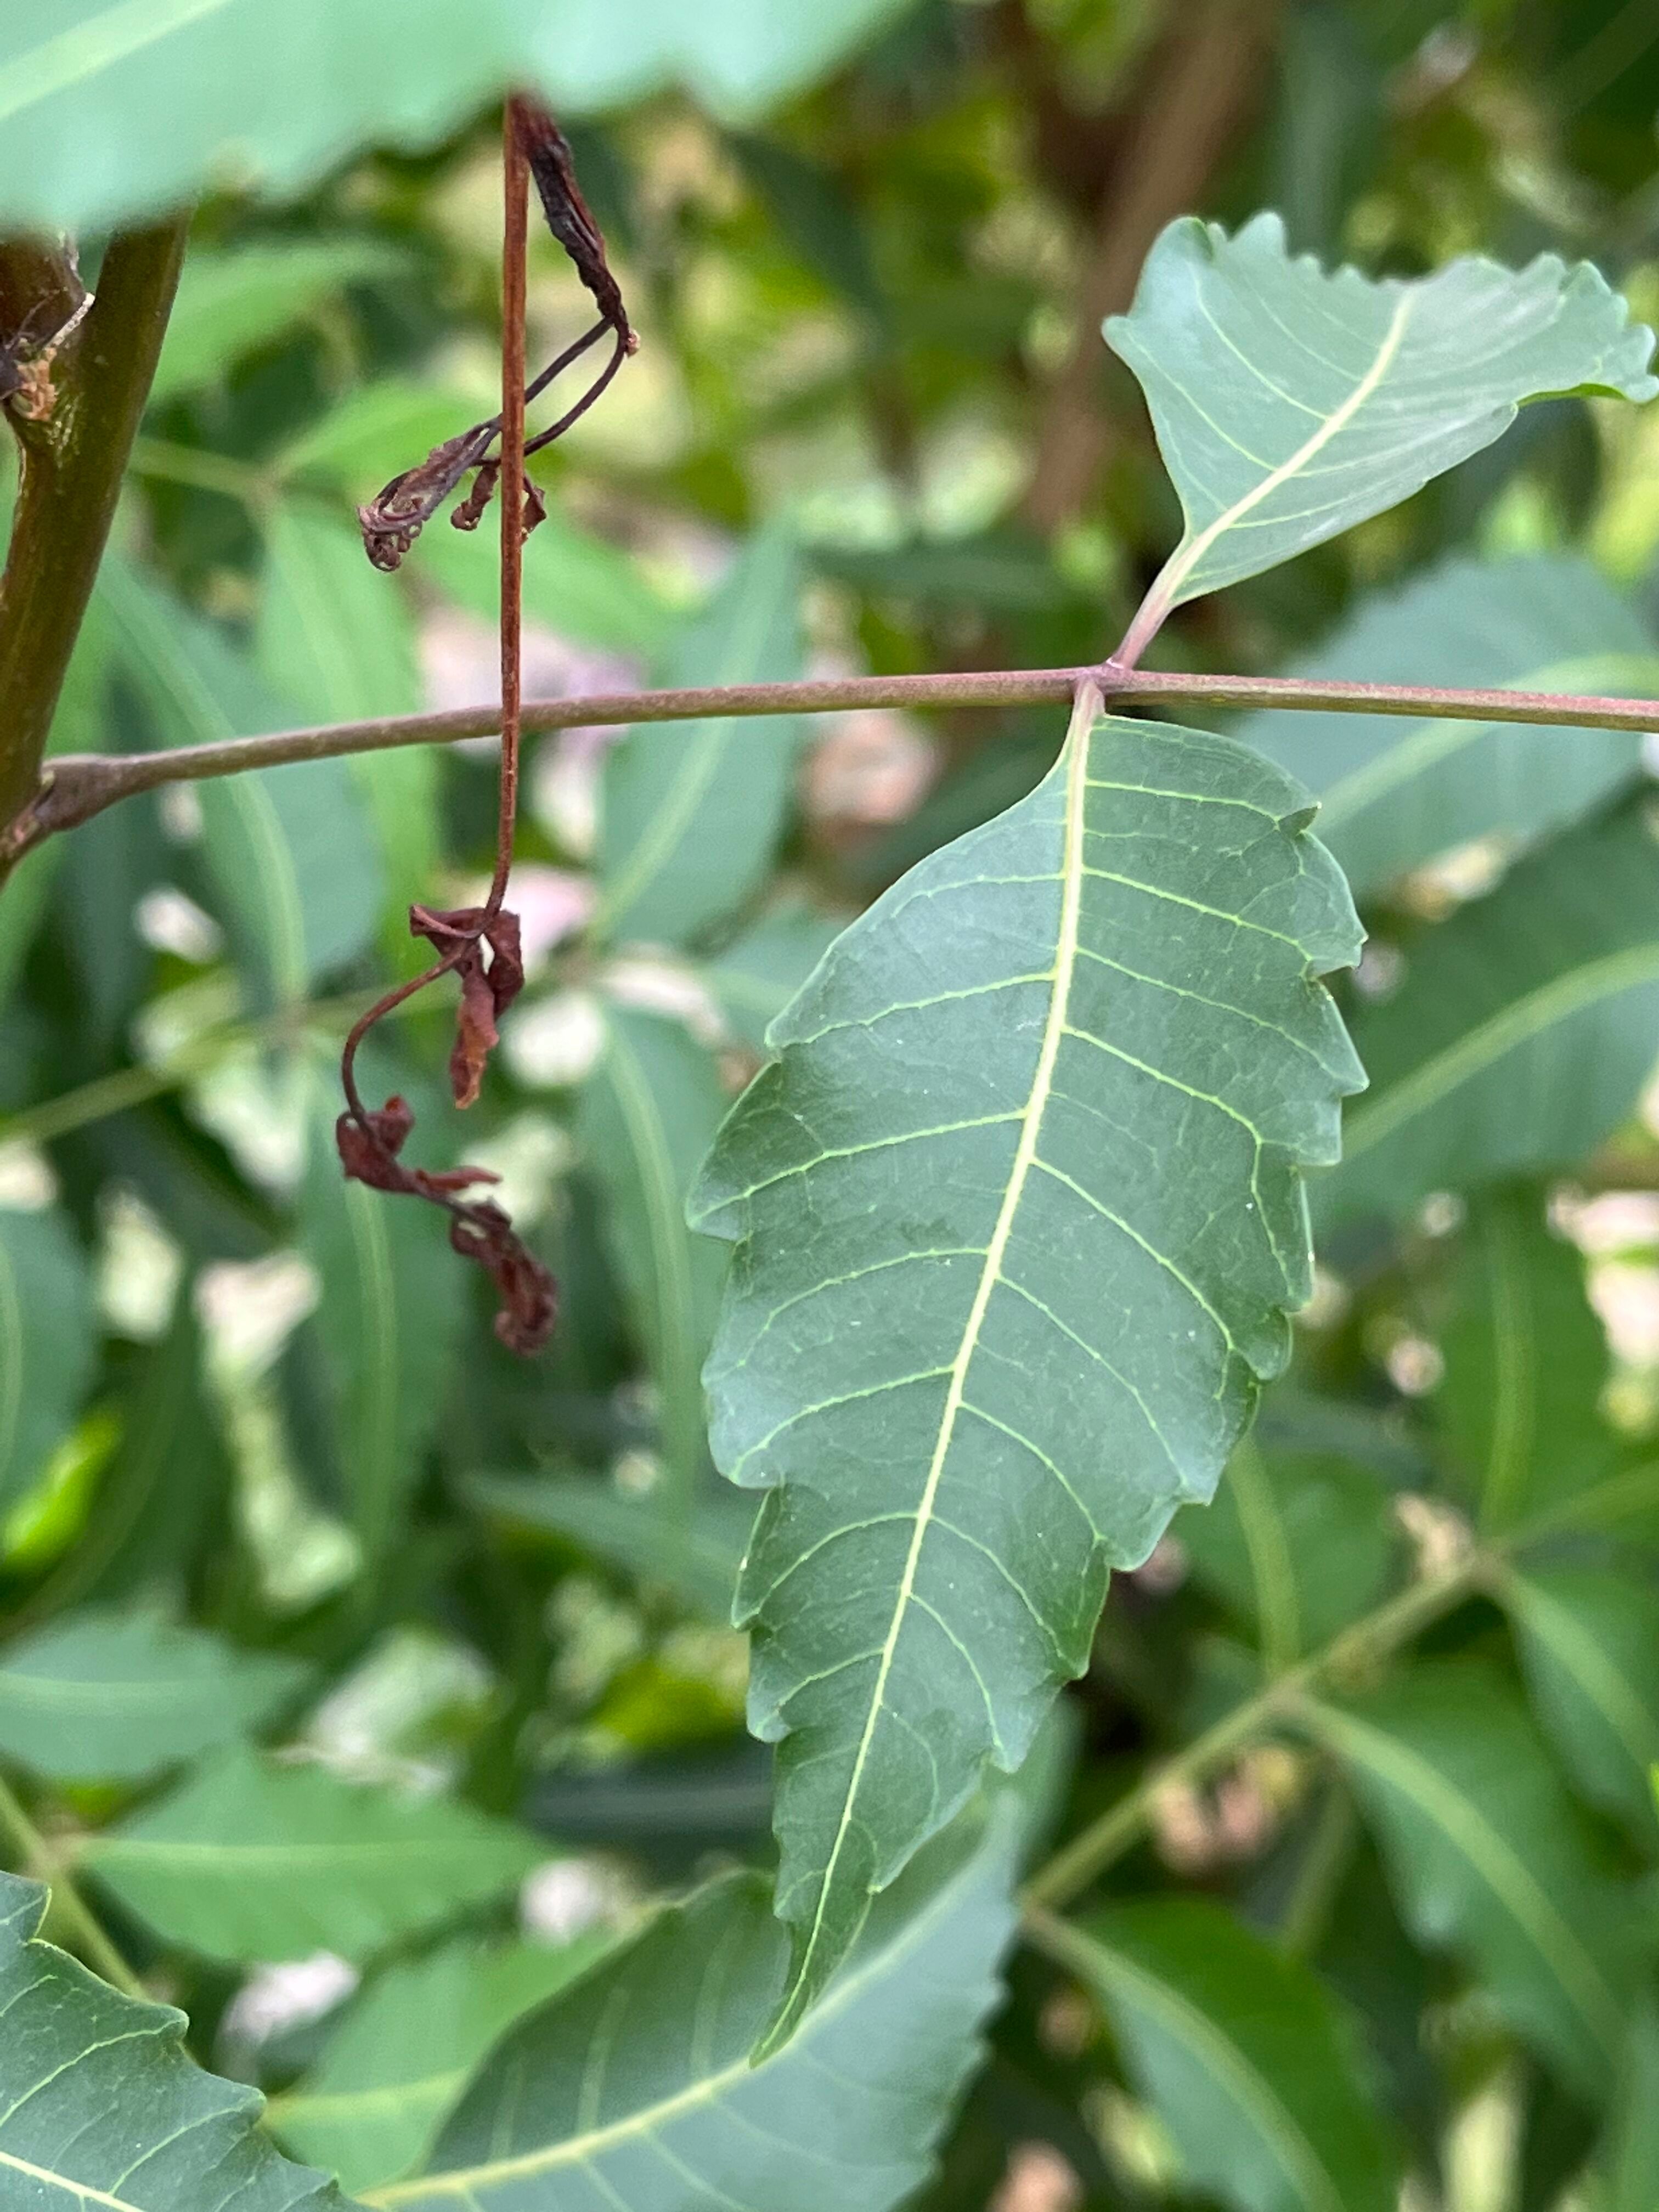
Plant species: azadirachta-indica